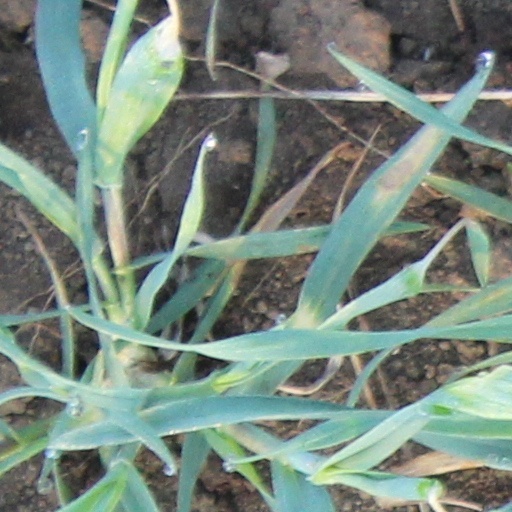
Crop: wheat